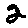
Label: 2